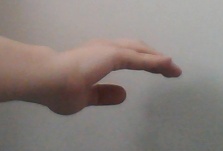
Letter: jeem